Carmelit

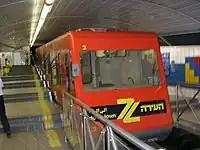
The Carmelit train before the fire in 2017

In March 2015, the Carmelit was closed again due to a faulty cable, and subsequently reopened in July 2015. At the same time new ticket machines were installed to accommodate the Rav-Kav ticketing system.